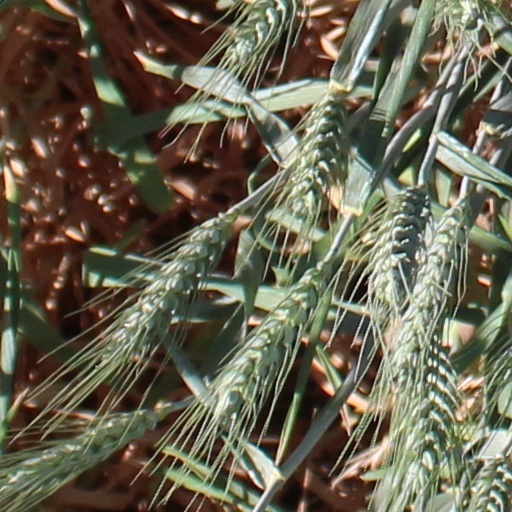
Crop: wheat